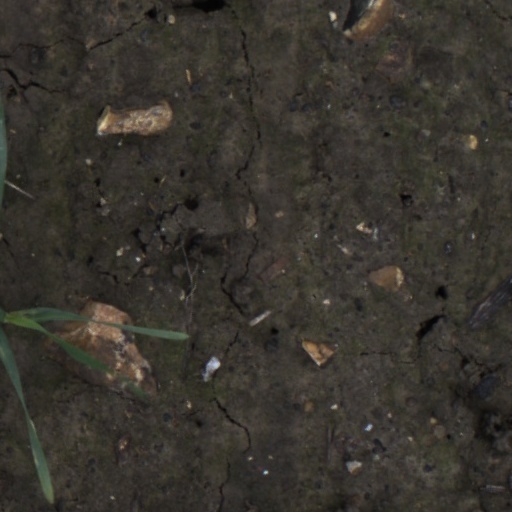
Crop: wheat